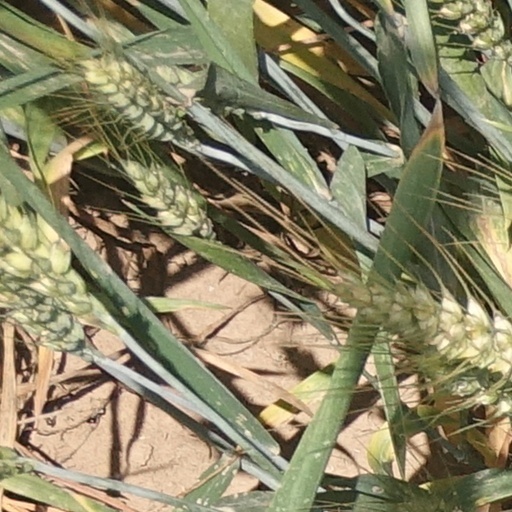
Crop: wheat